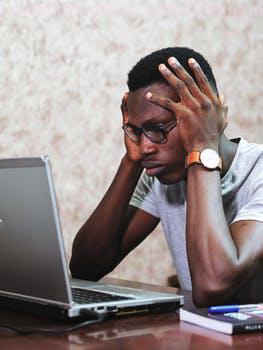
Label: Watermark